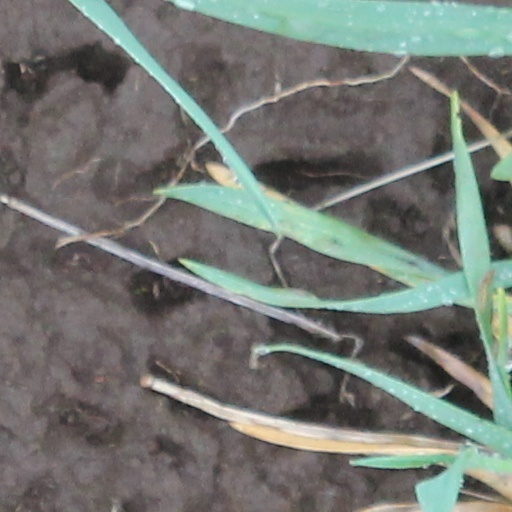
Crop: wheat